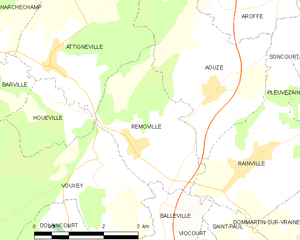
Carte des communes françaises Removille
Removille est une commune française située à l'Ouest du département des Vosges dans la région Grand Est.